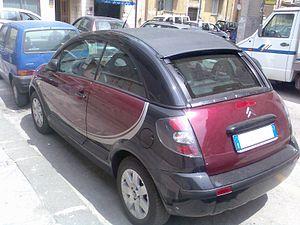
La Citroën C3 Pluriel est la version cabriolet de la C3 lancée en mai 2003. Elle peut être transformée en découvrable, pick-up ou spider. Les Pluriel sont produites uniquement à Madrid.